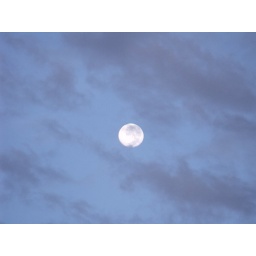
the proud moon in the blue sky with purple clouds parting to reveal its glory